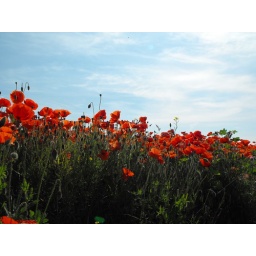
red poppies against a blue sky